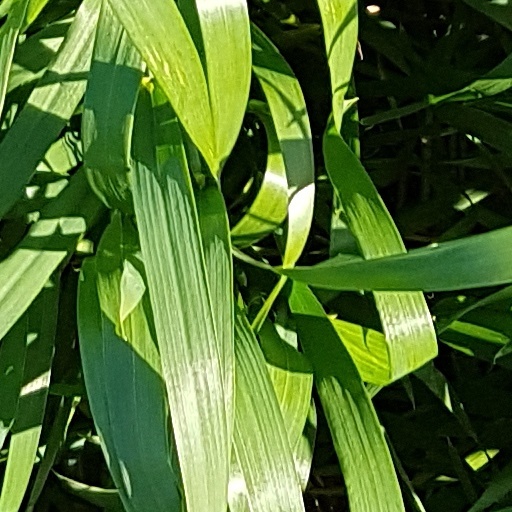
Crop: wheat